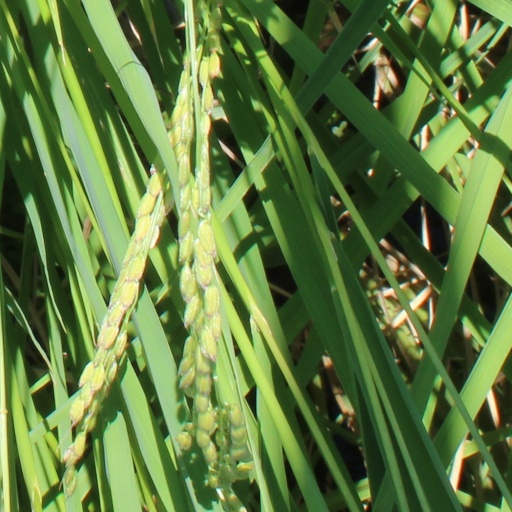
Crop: rice